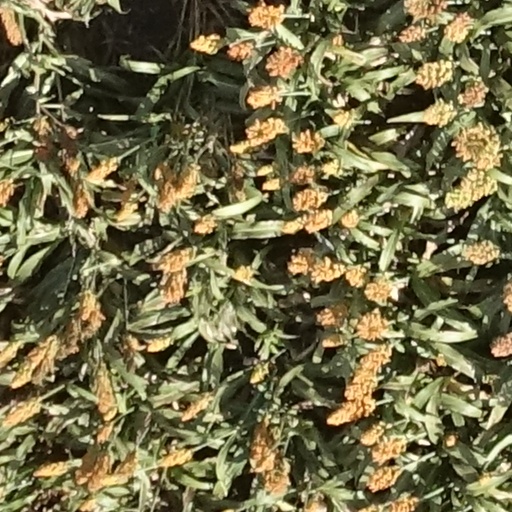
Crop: sorghum